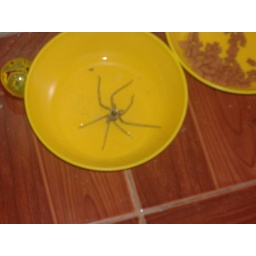
in petra's water bowl